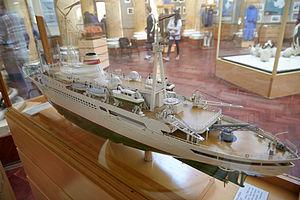
Le Musée d'État Russe de l'Arctique et de l' Antarctique est un musée de Saint-Pétersbourg. Il a été établi en novembre 1930 comme partie de l'Institut de Recherche de l'Arctique et de l'Antarctique, mais il n'a ouvert que six ans plus tard.